Question: Who are the men?
Tambaya: Su waye mazan?
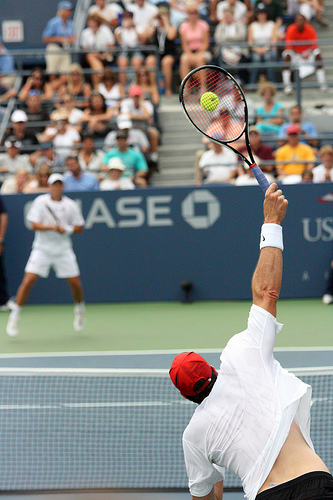
Answer: Tennis players.
Amsa: Yan wasan tanis.